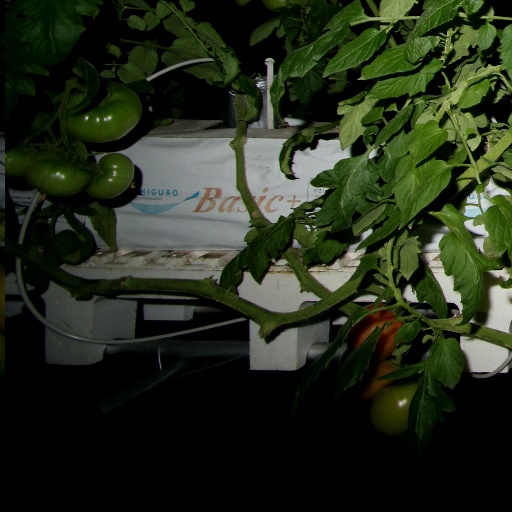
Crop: tomato